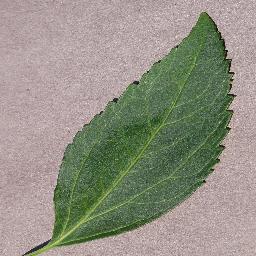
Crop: cherry
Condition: (including_sour)_healthy